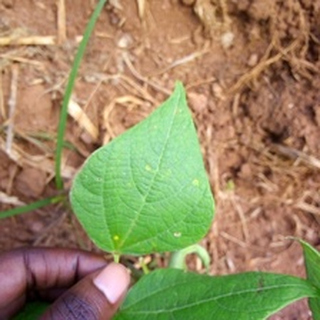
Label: bean_rust